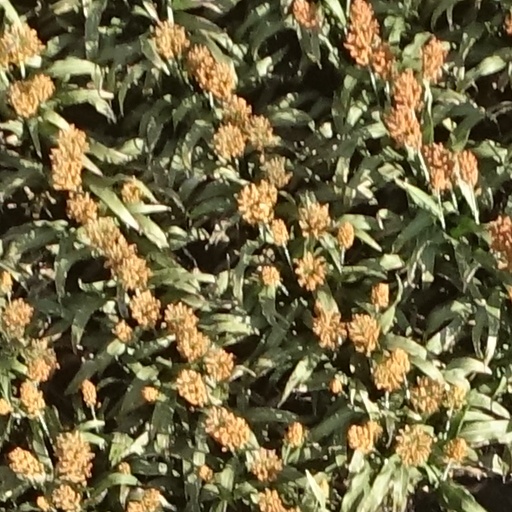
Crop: sorghum